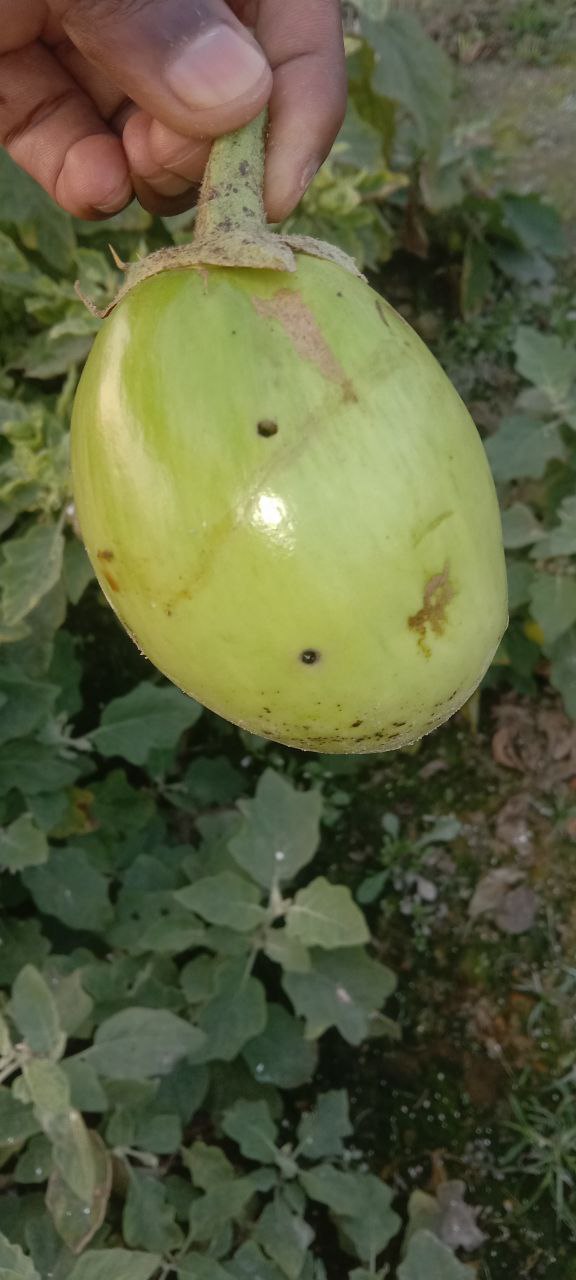
Label: Shoot and Fruit Borer